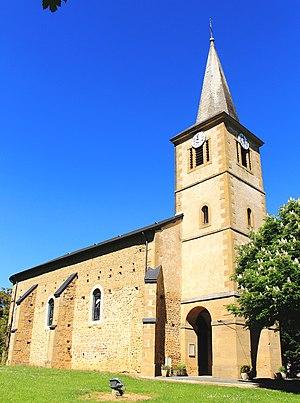
Église de l’Assomption Bernadets-Debat (Hautes-Pyrénées)
Bernadets-Debat est une commune française située dans le département des Hautes-Pyrénées, en région Occitanie.
La liste des églises des Hautes-Pyrénées recense de manière exhaustive les églises situées dans le département français des Hautes-Pyrénées.